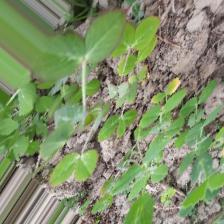
Label: Ascochyta blight